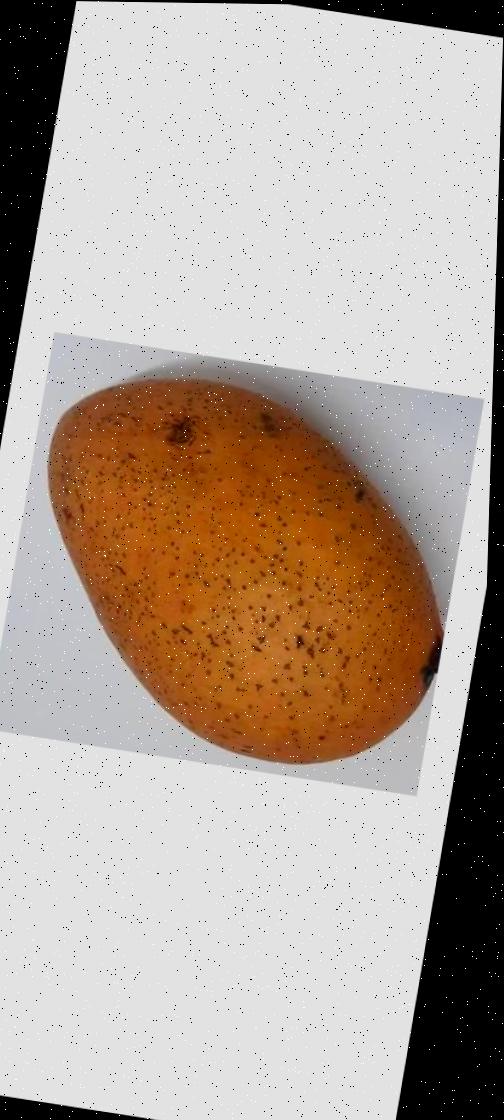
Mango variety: Ashshina Classic